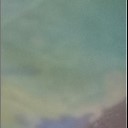
Label: Leaf_rust